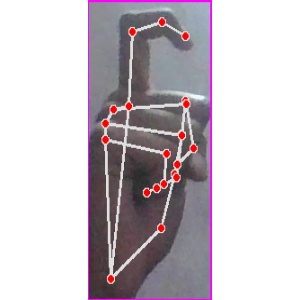
अक्षर: ट